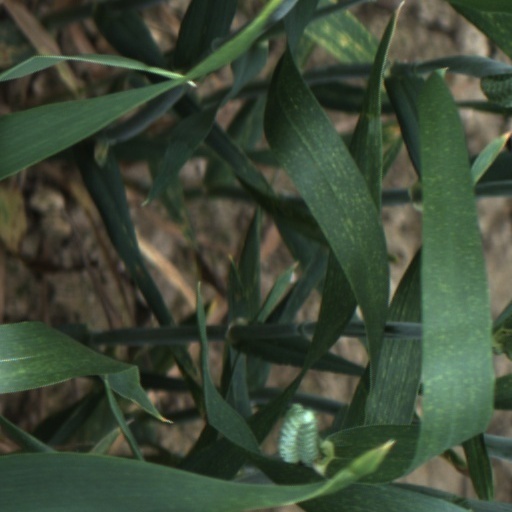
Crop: wheat